Mehmed II

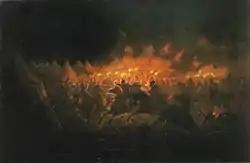
The Night Attack of Târgovişte, which resulted in a failed assassination attempt of Mehmed

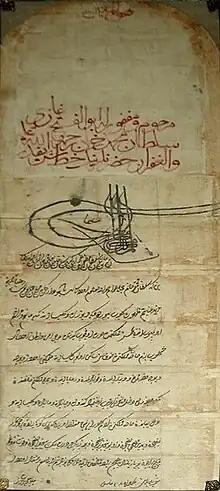
Mehmed II's ahidnâme to the Catholic monks of the recently conquered Bosnia issued in 1463, granting them full religious freedom and protection

The Ottomans since the early 15th century tried to bring Wallachia under their control by putting their own candidate on the throne, but each attempt ended in failure. The Ottomans regarded Wallachia as a buffer zone between them and the Kingdom of Hungary and for a yearly tribute did not meddle in their internal affairs. The two primary Balkan powers, Hungary and the Ottomans, maintained an enduring struggle to make Wallachia their own vassal. To prevent Wallachia from falling into the Hungarian fold, the Ottomans freed young Vlad III (Dracula), who had spent four years as a prisoner of Murad, together with his brother Radu, so that Vlad could claim the throne of Wallachia. His rule was short-lived, however, as Hunyadi invaded Wallachia and restored his ally Vladislav II, of the Dănești clan, to the throne.